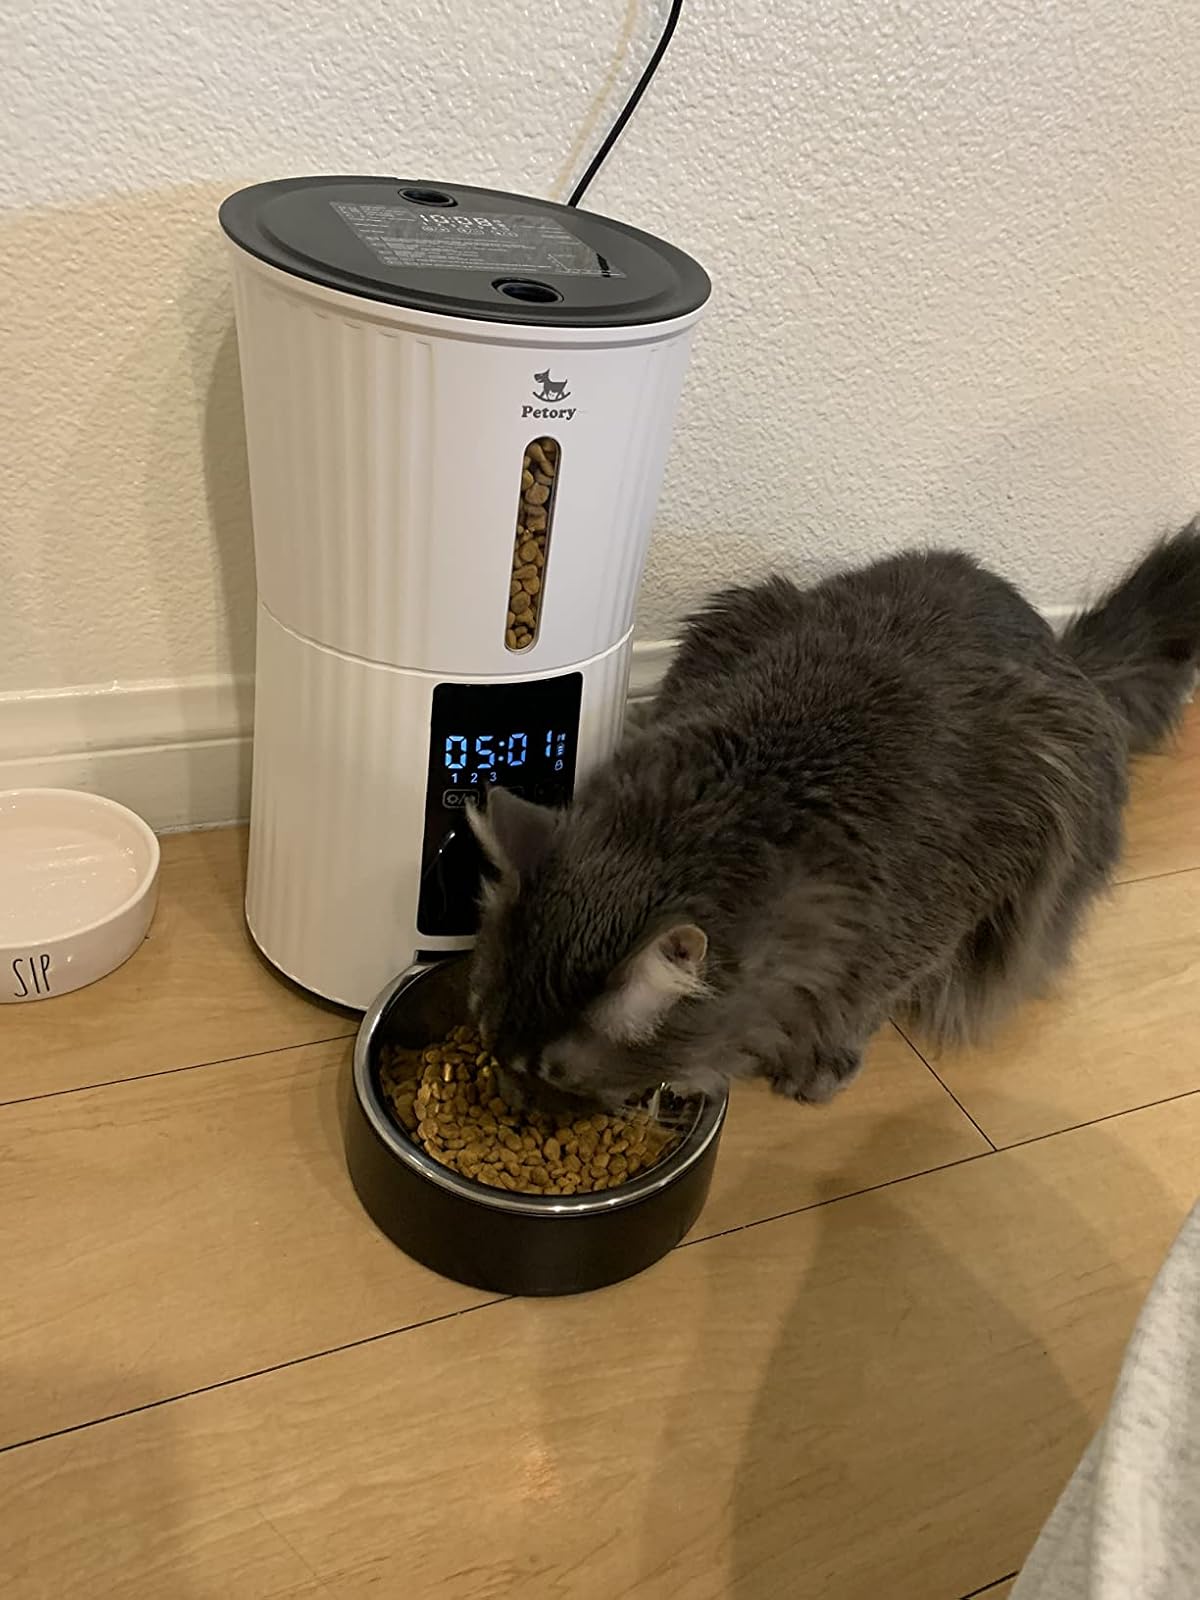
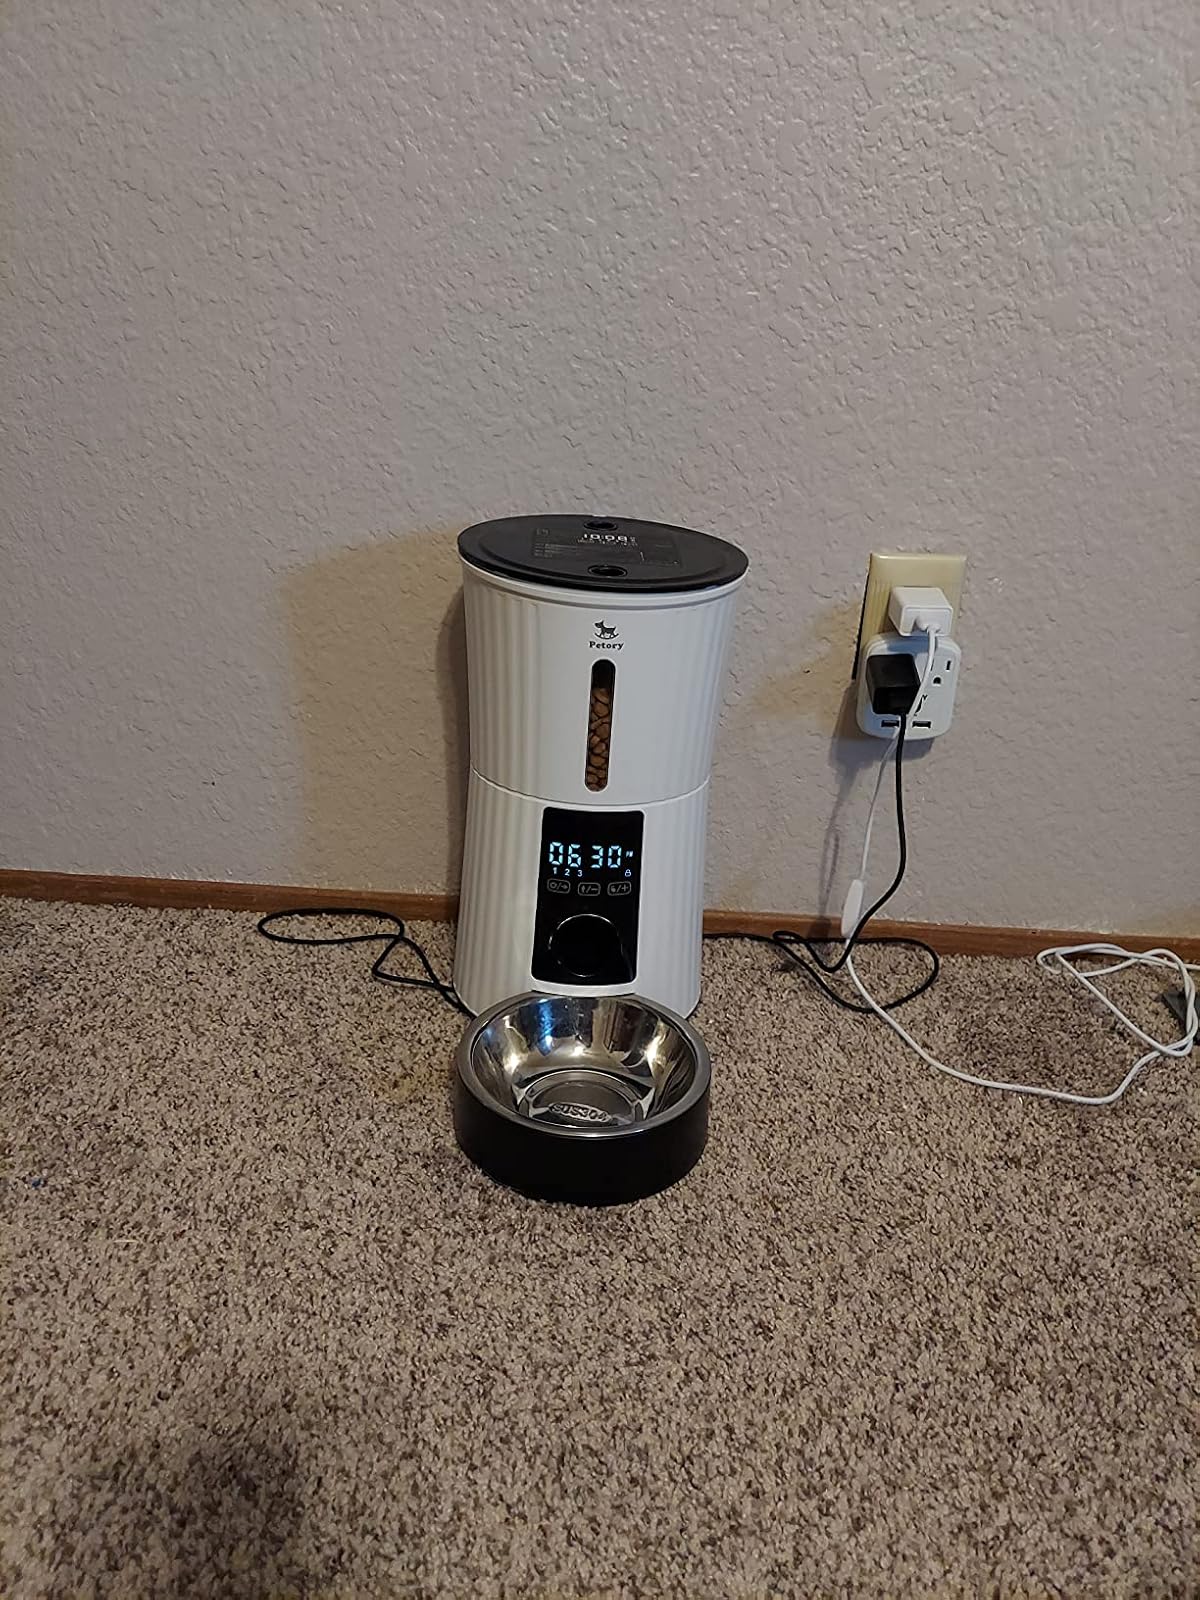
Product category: items_feeder
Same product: yes